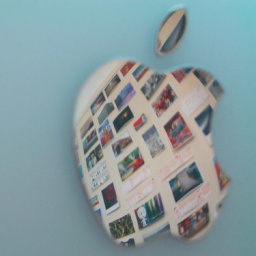
My office wall, reflected in the apple on my imac.